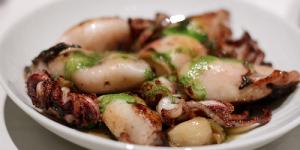
chipirones a lo pelayo